Mehndi Rang Layegi

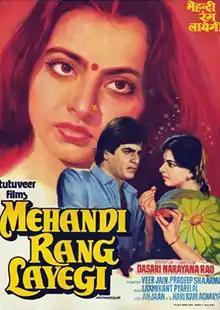
Theatrical release poster

Mehndi Rang Layegi is a 1982 Indian Hindi-language romance film, produced by Pradeep Sharma and Veer Jain under the Tutu Veer Films banner and directed by Dasari Narayana Rao. It stars Jeetendra, Rekha, Anita Raj and music composed by Laxmikant–Pyarelal. The film is a remake of the Telugu film "Gorintaku" (1979).